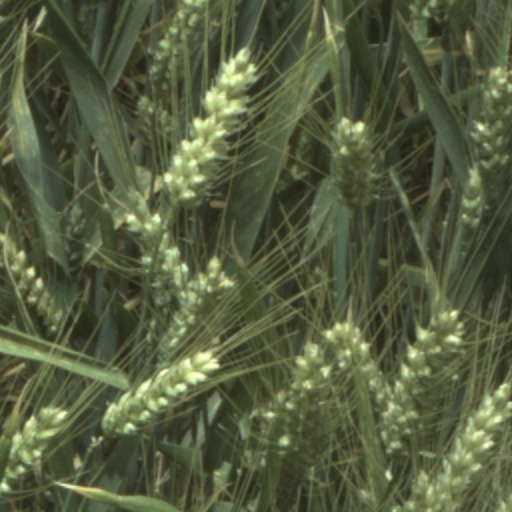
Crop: wheat